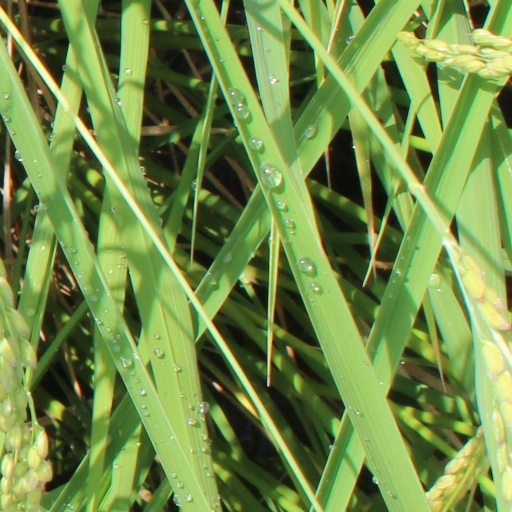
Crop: rice